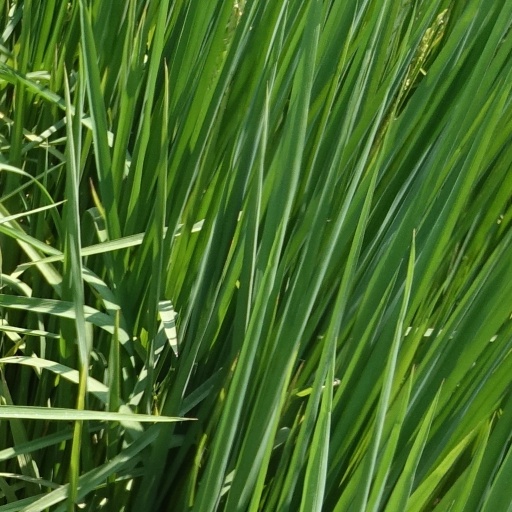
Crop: rice